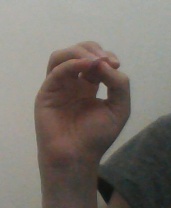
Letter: ha